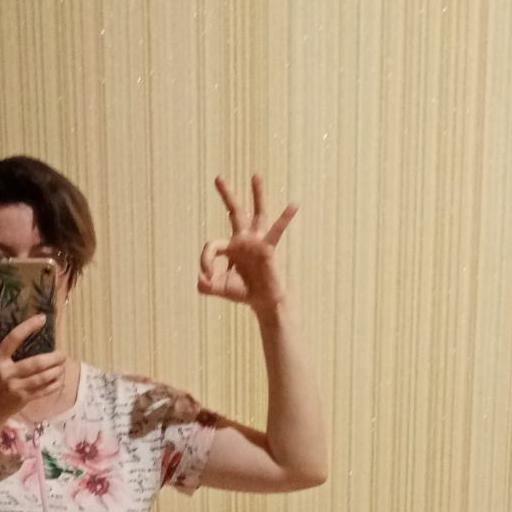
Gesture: ok